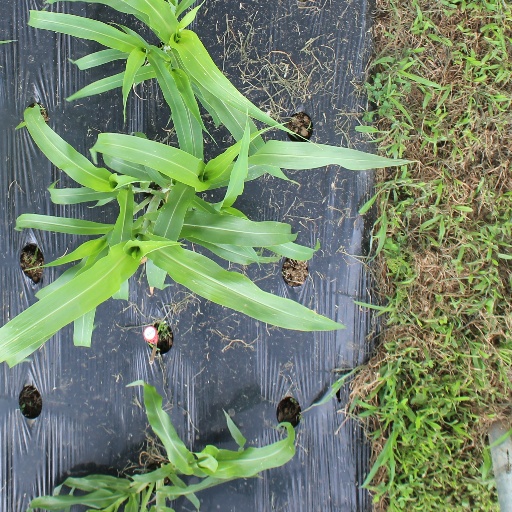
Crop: sorghum